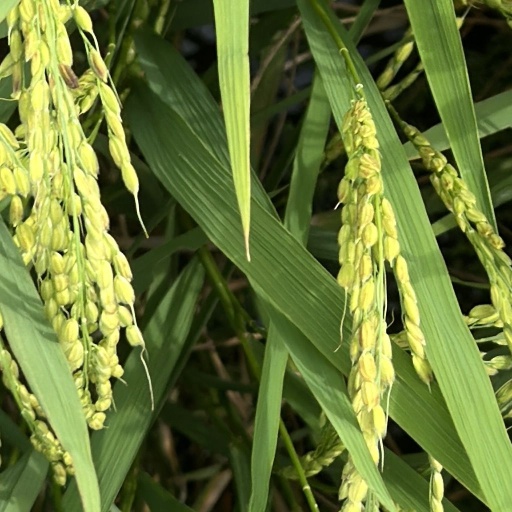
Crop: rice